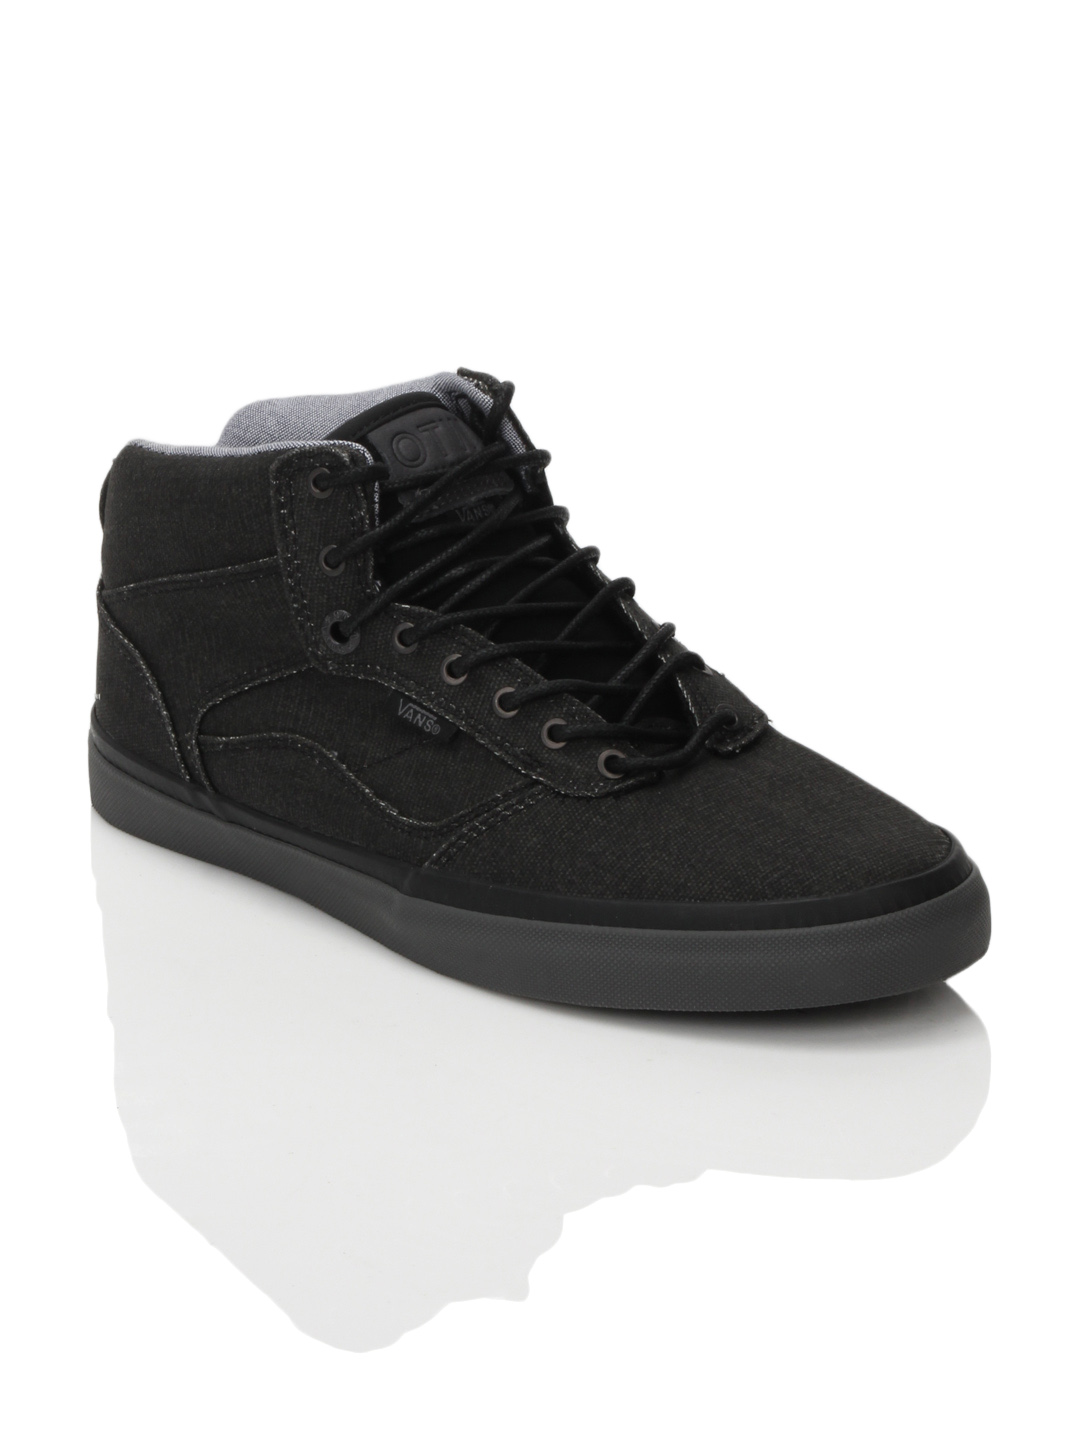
Vans Men Bedford Charcoal Shoes
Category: Footwear / Shoes / Casual Shoes
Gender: Men
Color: Charcoal
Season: Summer 2012
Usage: Casual